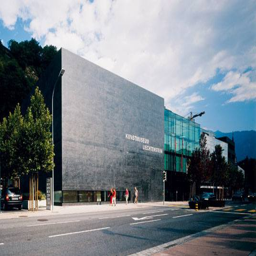
Kunstmuseum Liechtenstein